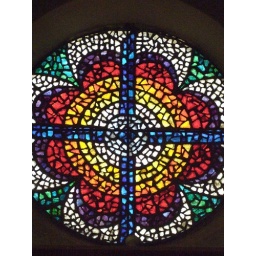
Glass window in the church